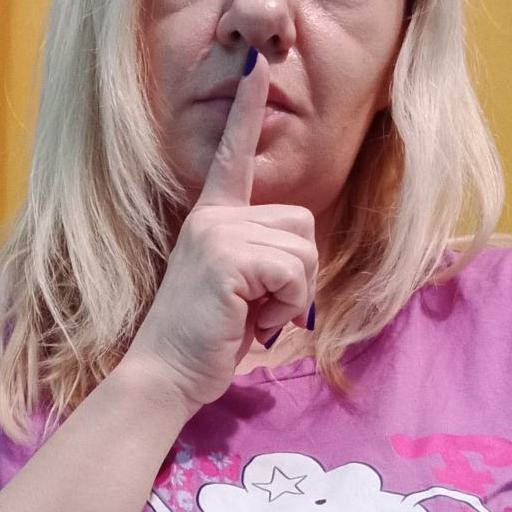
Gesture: mute